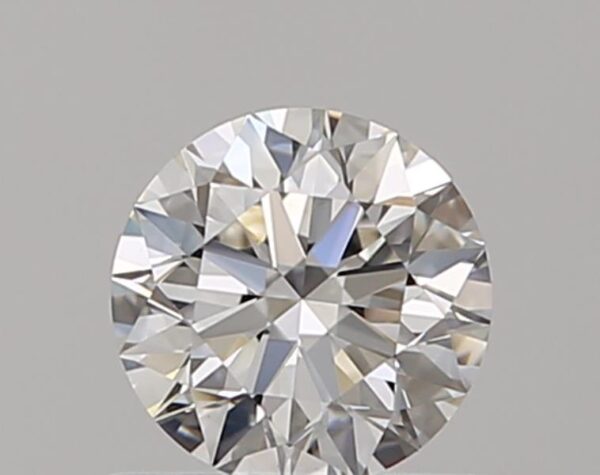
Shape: round
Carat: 0.51
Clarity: VS2
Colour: F
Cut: EX
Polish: EX
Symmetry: EX
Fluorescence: F
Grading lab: GIA
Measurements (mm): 5.11 x 5.14 x 3.17